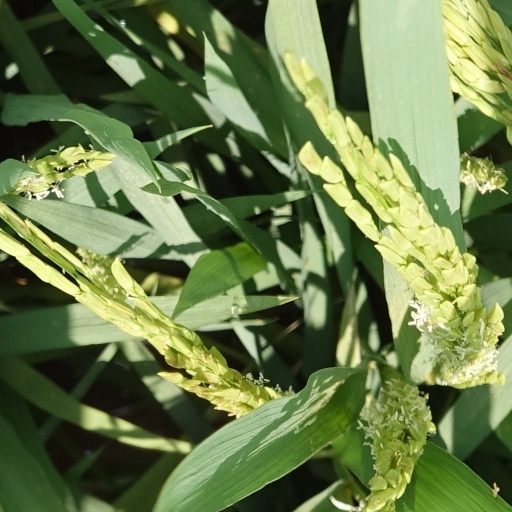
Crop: rice